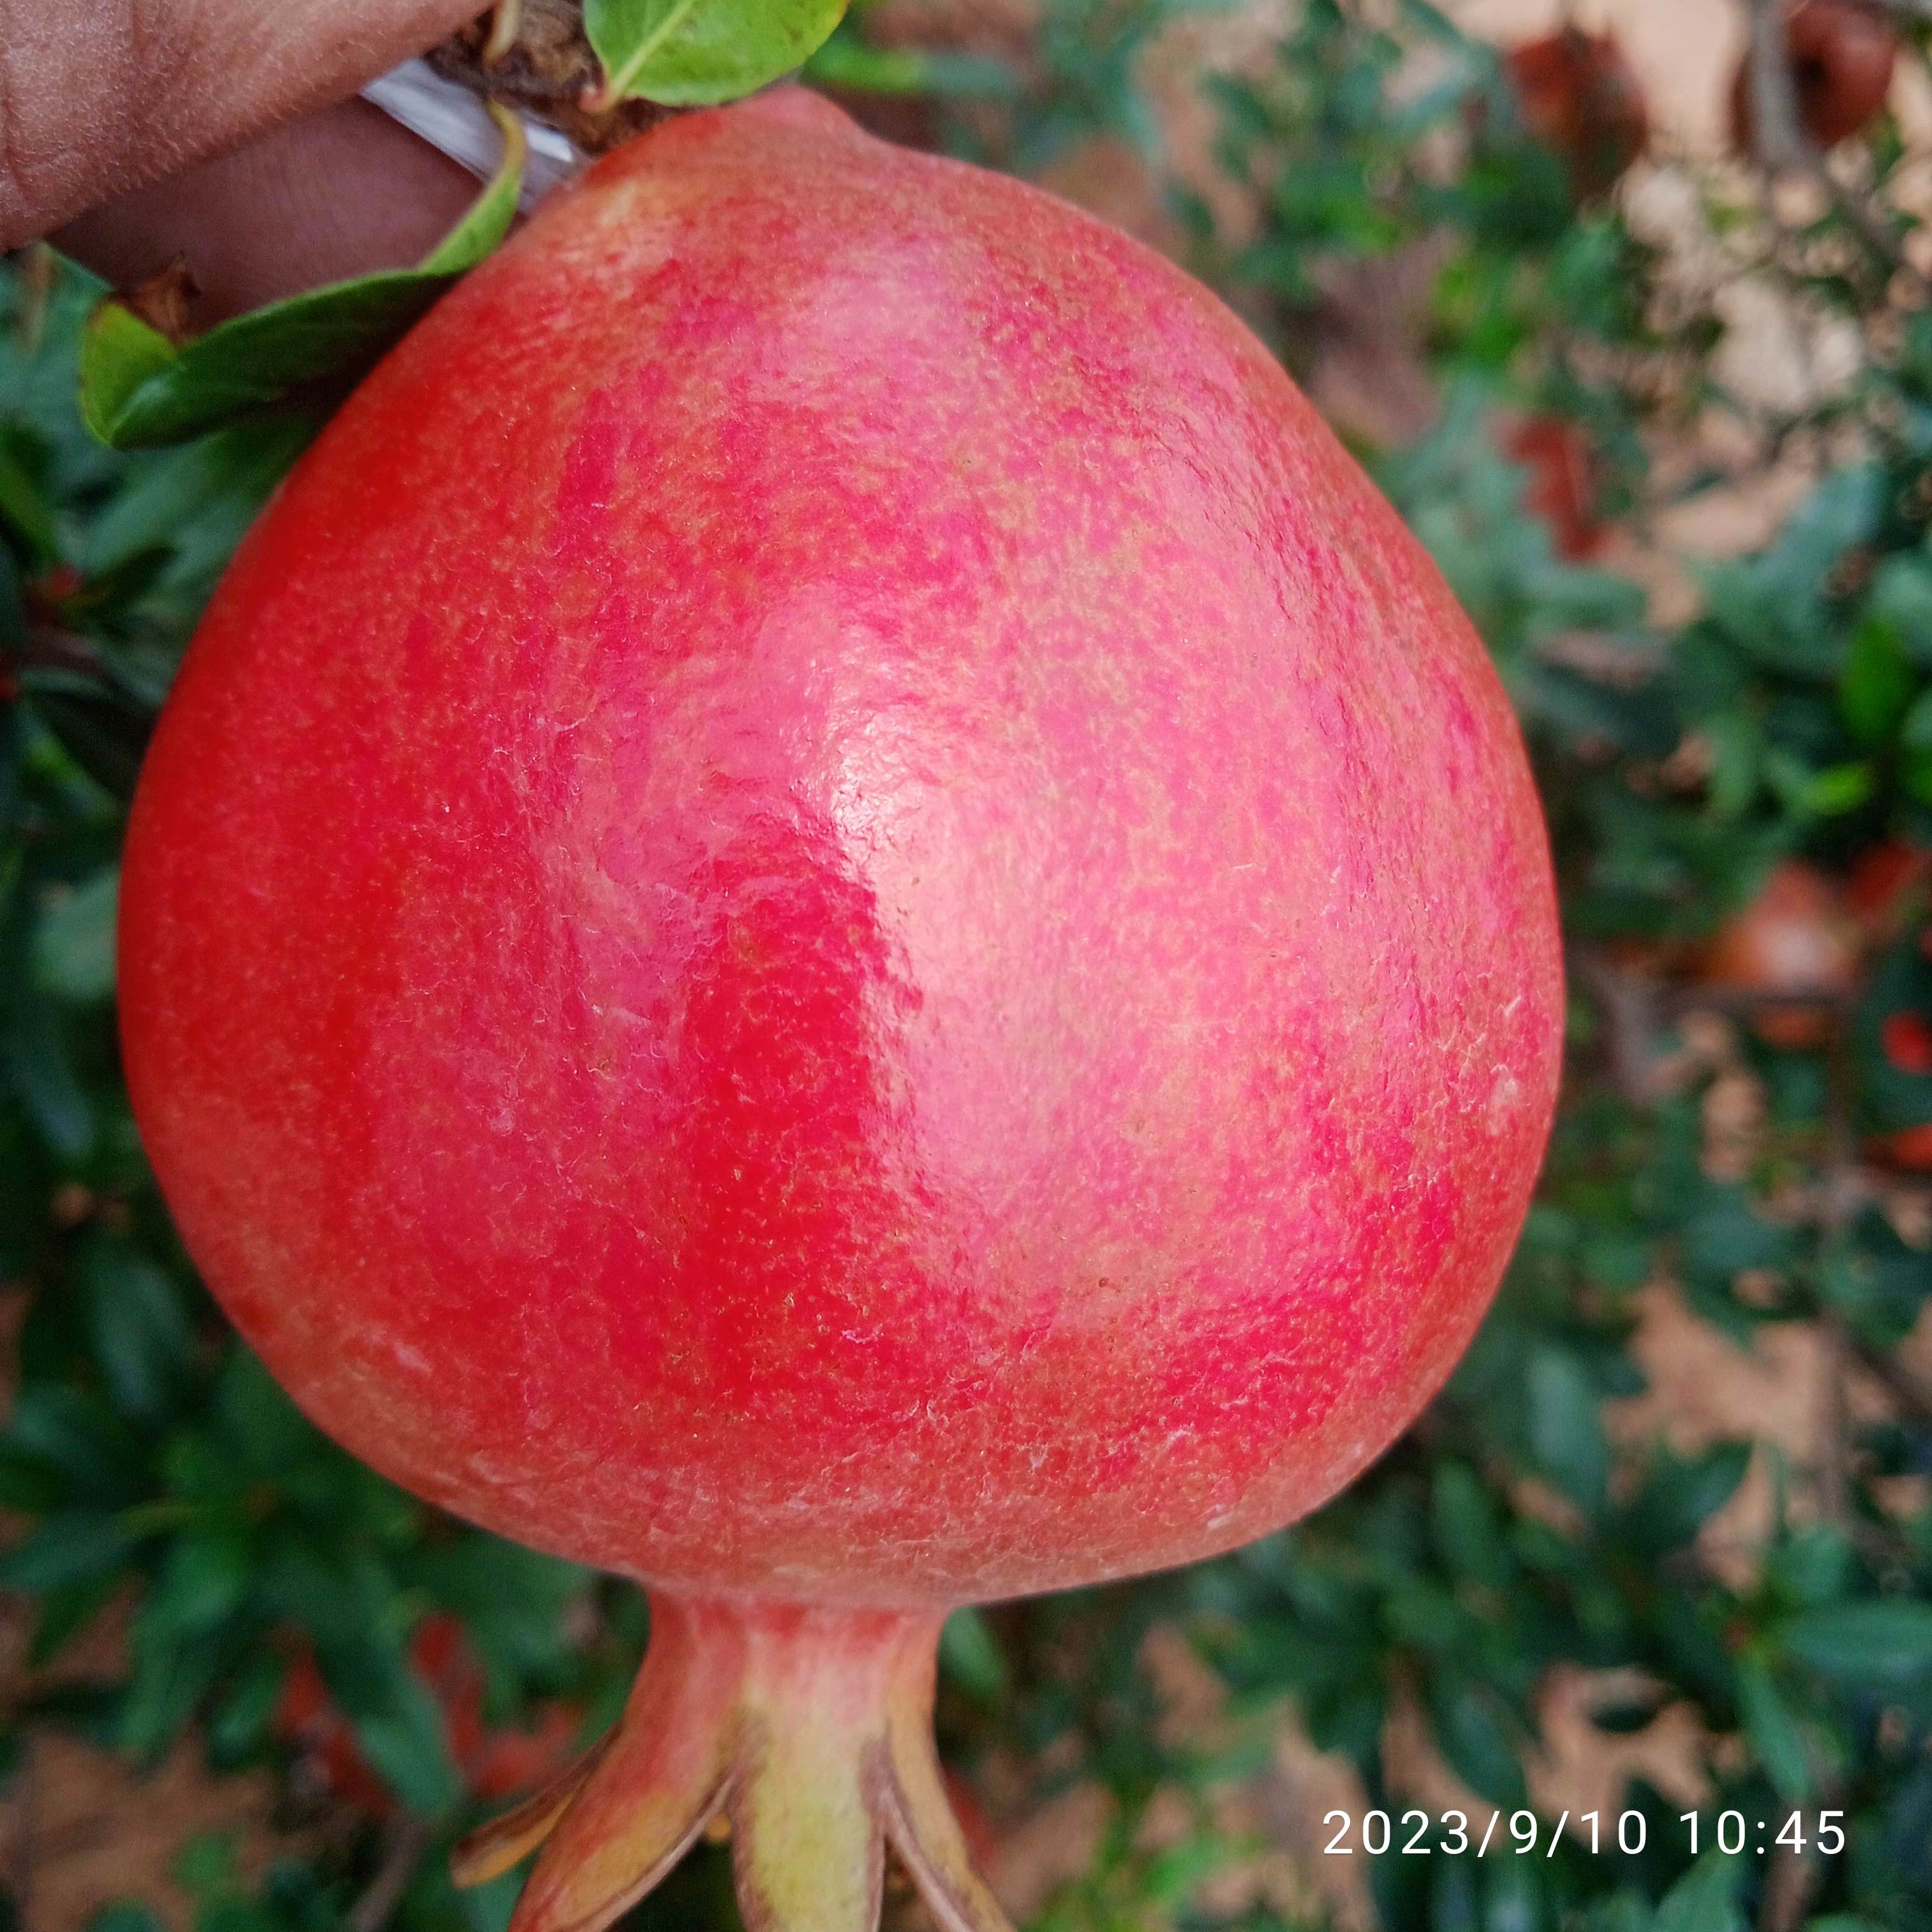
Label: Healthy